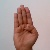
The image shows a hand gesture representing the letter 'B' in Indian Sign Language.